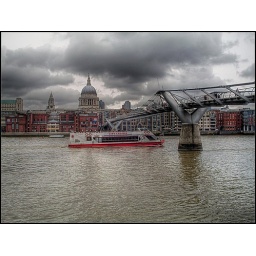
millenium bridge over river thames